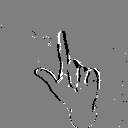
ASL letter: l